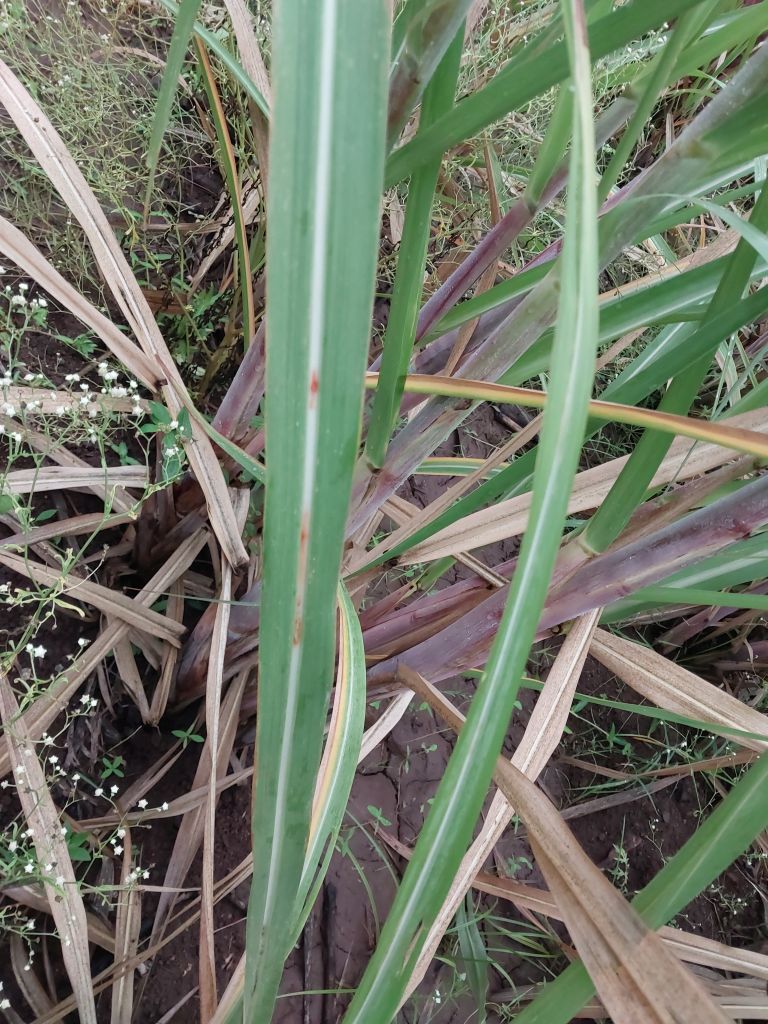
Label: Brown Spot